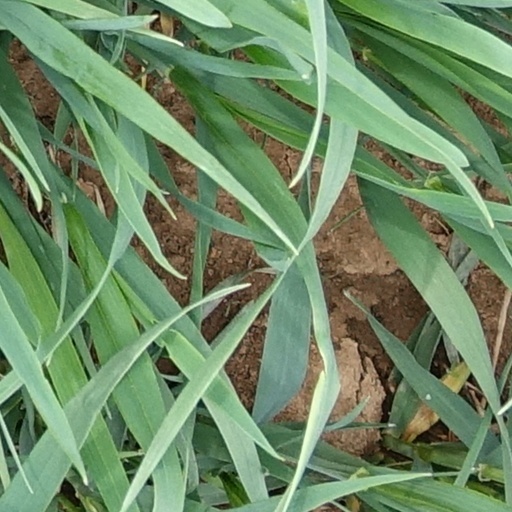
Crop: wheat